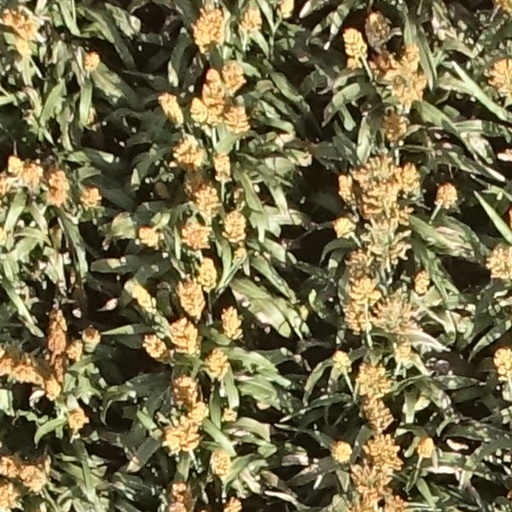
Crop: sorghum